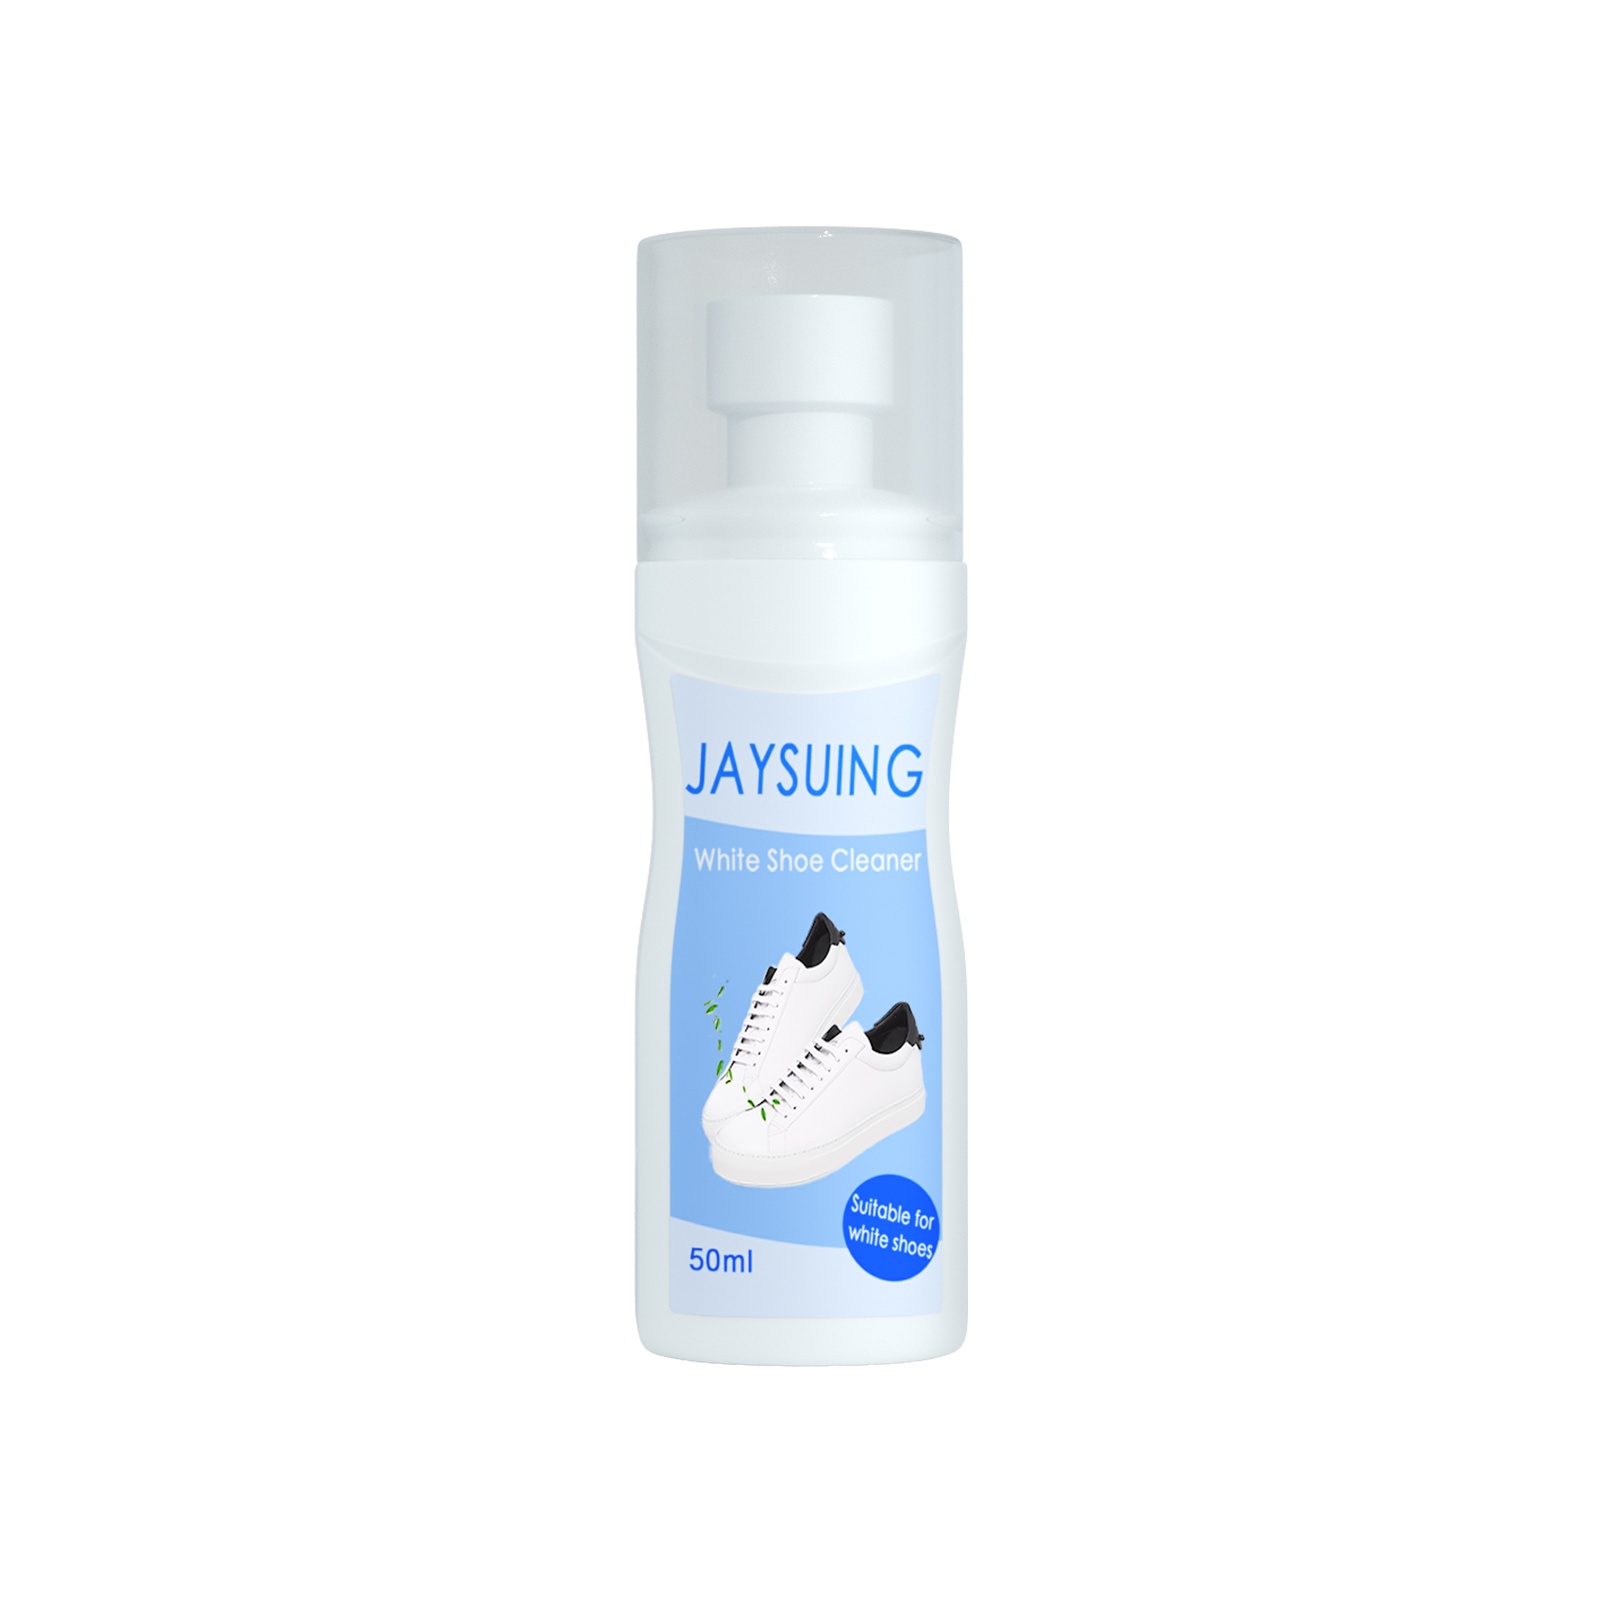
Small White Shoe Cleaner, Portable No-wash Small White Shoes Decontamination And Whitening Cleaner
Our little white shoe cleaner contains whitening enzymes, bioenzymes, surfactants. It can be strong decontamination, no need to wash, no damage to shoes, clean and bright. Its use method is very simple: with the included sponge or soft cloth dipped in the appropriate amount of this product; Repeatedly wipe the stain; After polishing, use a towel to wipe the remaining dirt on the shoes. Small white shoe cleaning agent is not easy to damage the upper, causing peeling, degumming, pilling and other problems, but also can remove shoe stains, scratches and so on.
Brand: V.I.P Digital Presence
Category: Home & Garden > Household Supplies > Shoe Care & Tools > Shoe Treatments & Dyes > Shoe Treatments